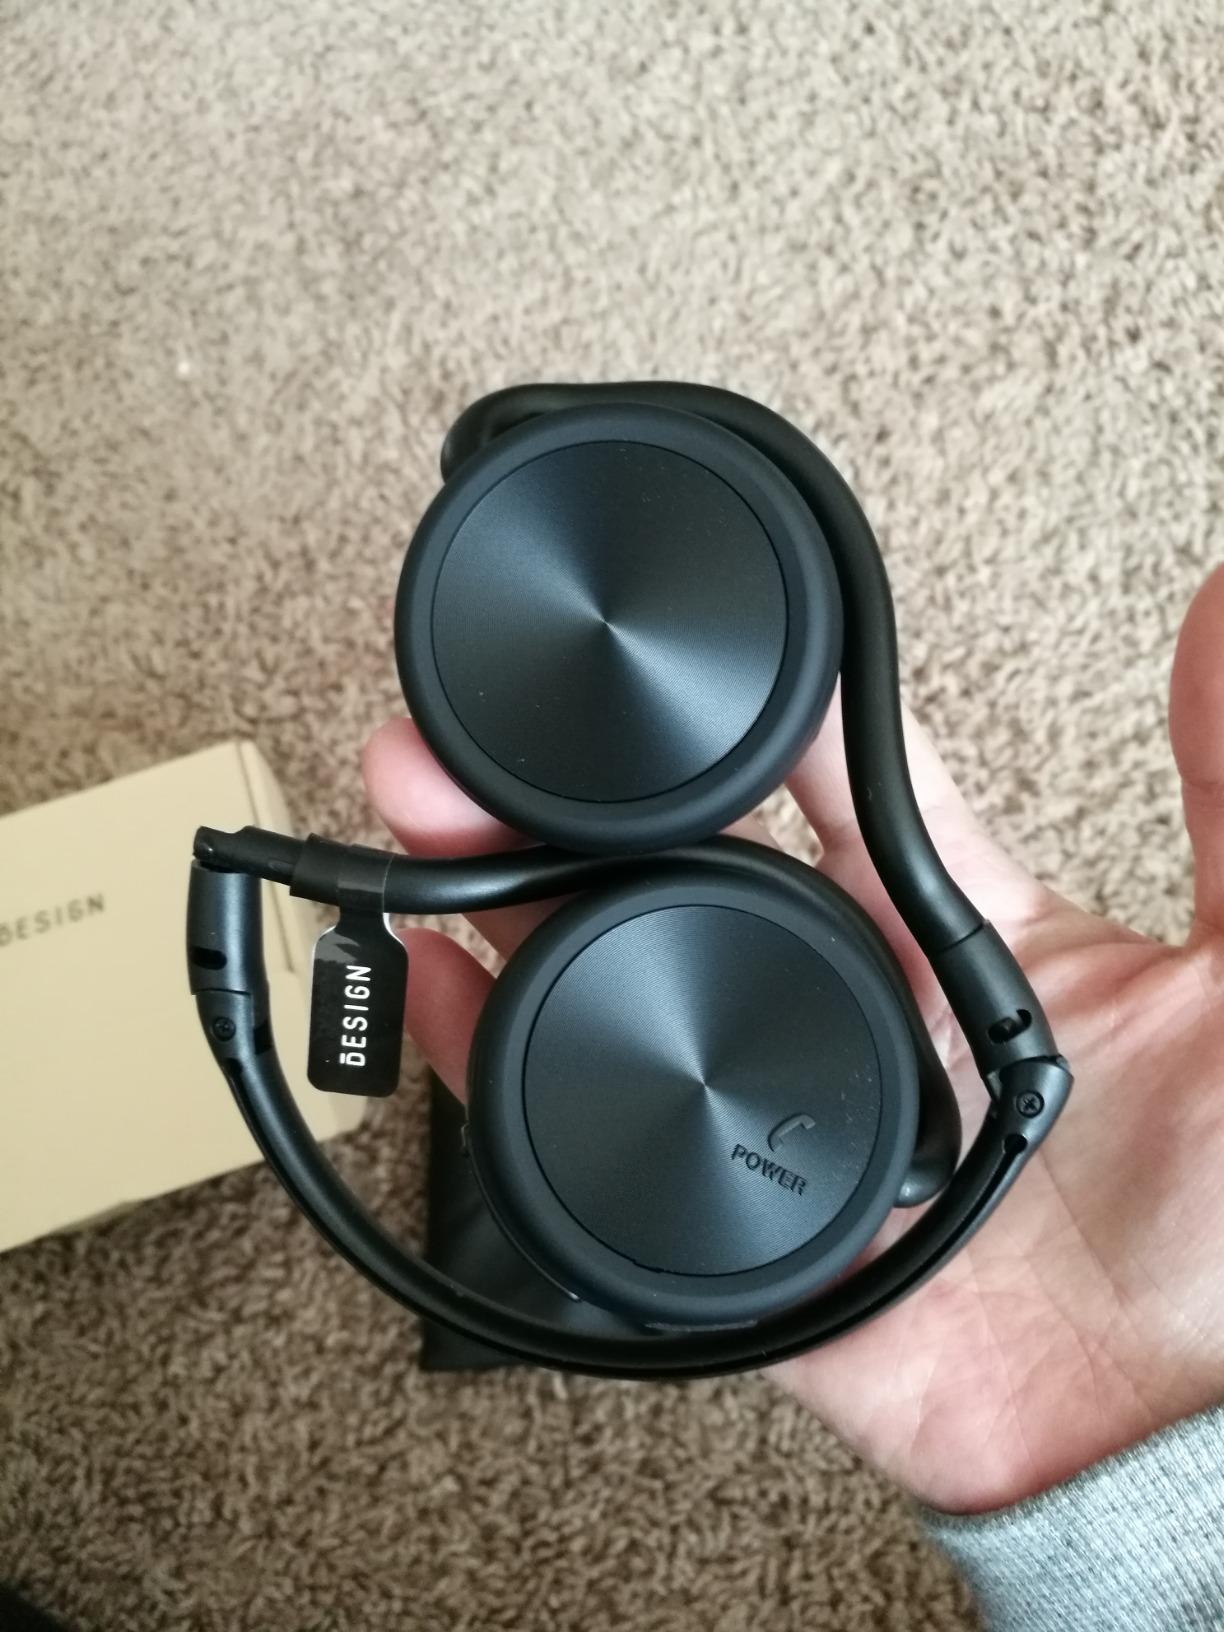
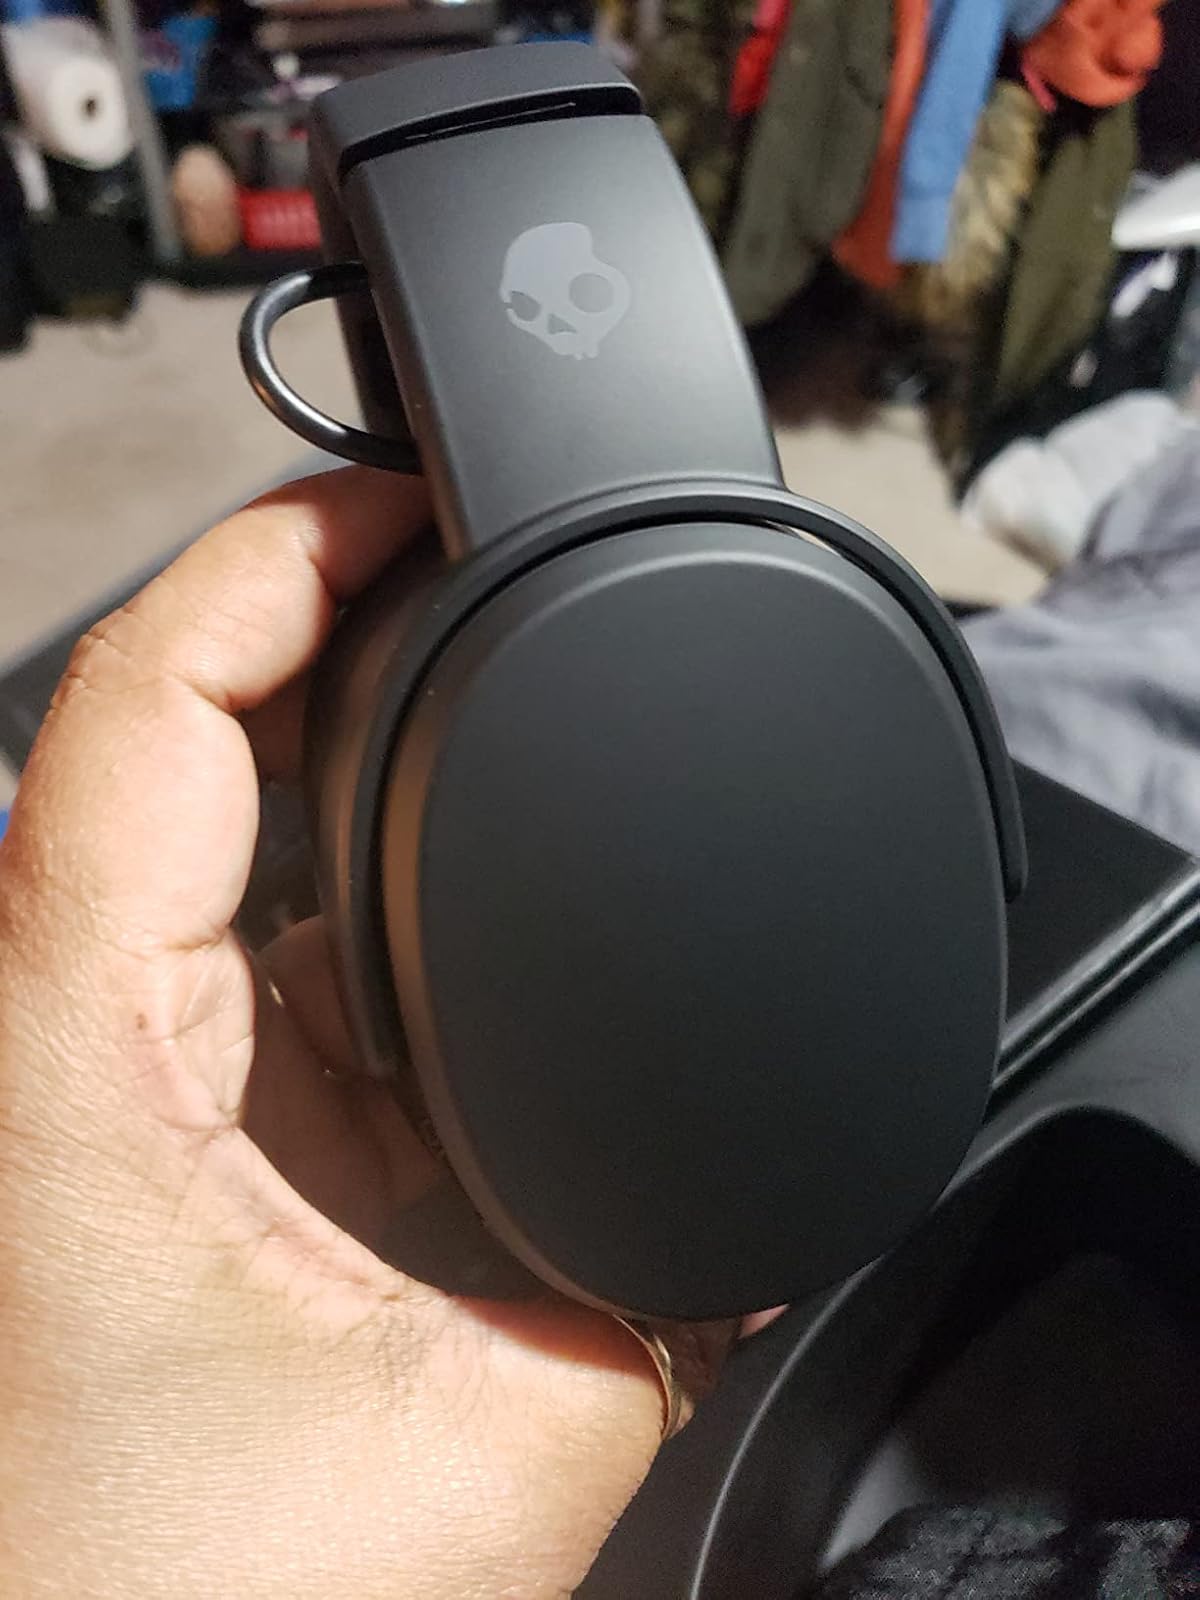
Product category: headphones
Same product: no